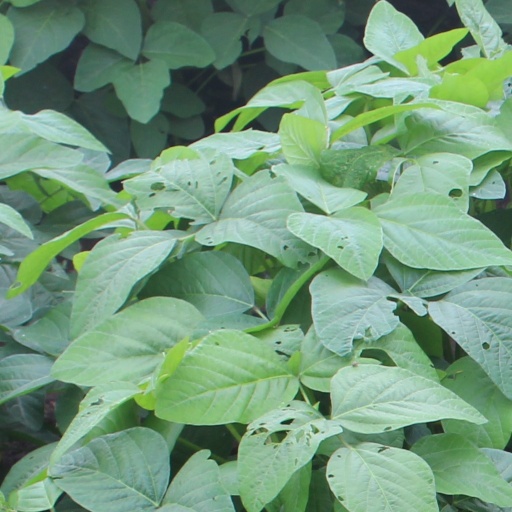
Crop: soybean